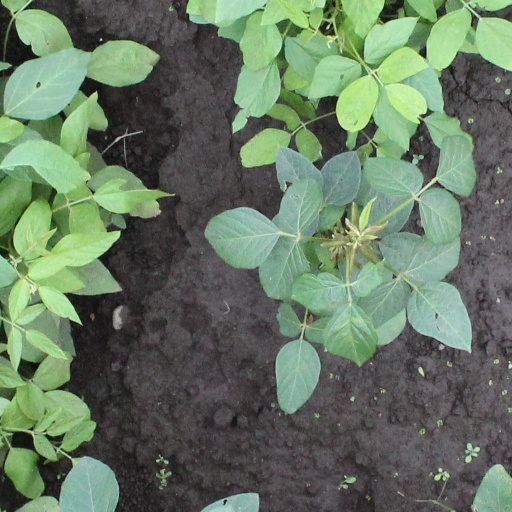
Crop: soybean